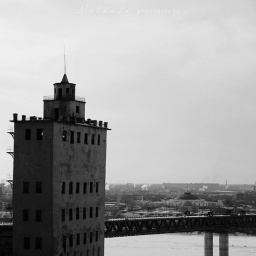
Subway bridge over the Volga river. It's been building since 2006.